Rock Hill Cardinals

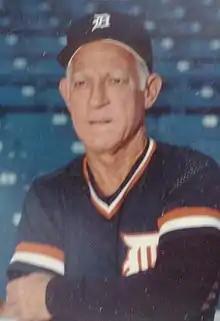
Baseball Hall of Fame member Sparky Anderson, manager Detroit Tigers Anderson managed Rock Hill to the league championship in 1965.

The 1964 Rock Hill Cardinals placed second in the eight-team Western Carolinas League overall regular season standings. Led by manager Hal Smith, the Cardinals placed second in the regular season standings with a 76–51 record, finishing just 0.5 game behind the first place Salisbury Dodgers (77–51). With the league playing a split season schedule, Rock Hill won the first–half standings, while Salisbury won the second–half standings, qualifying both for the playoff. In the playoff Final, the Salisbury Dodgers defeated Rock Hill 2 games to 1 for the championship.